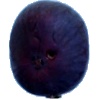
Label: fig